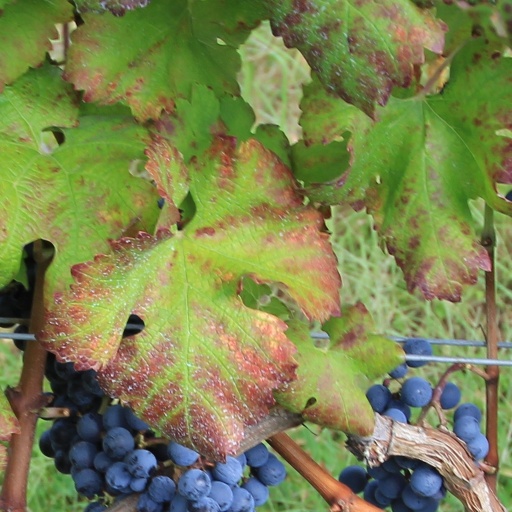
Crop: grape